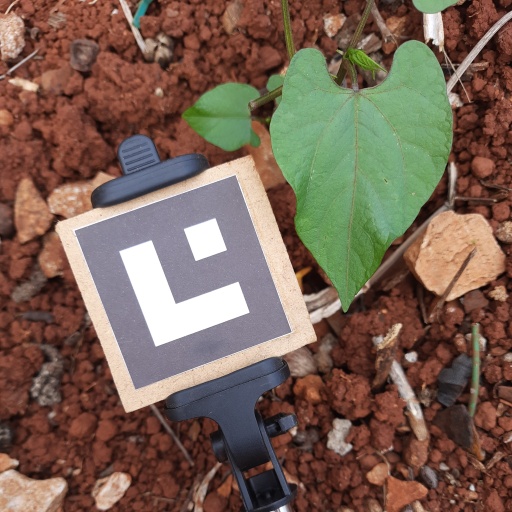
Observations: wavy surface, eating holes in the edge, eating holes in the center, under cloudy sky